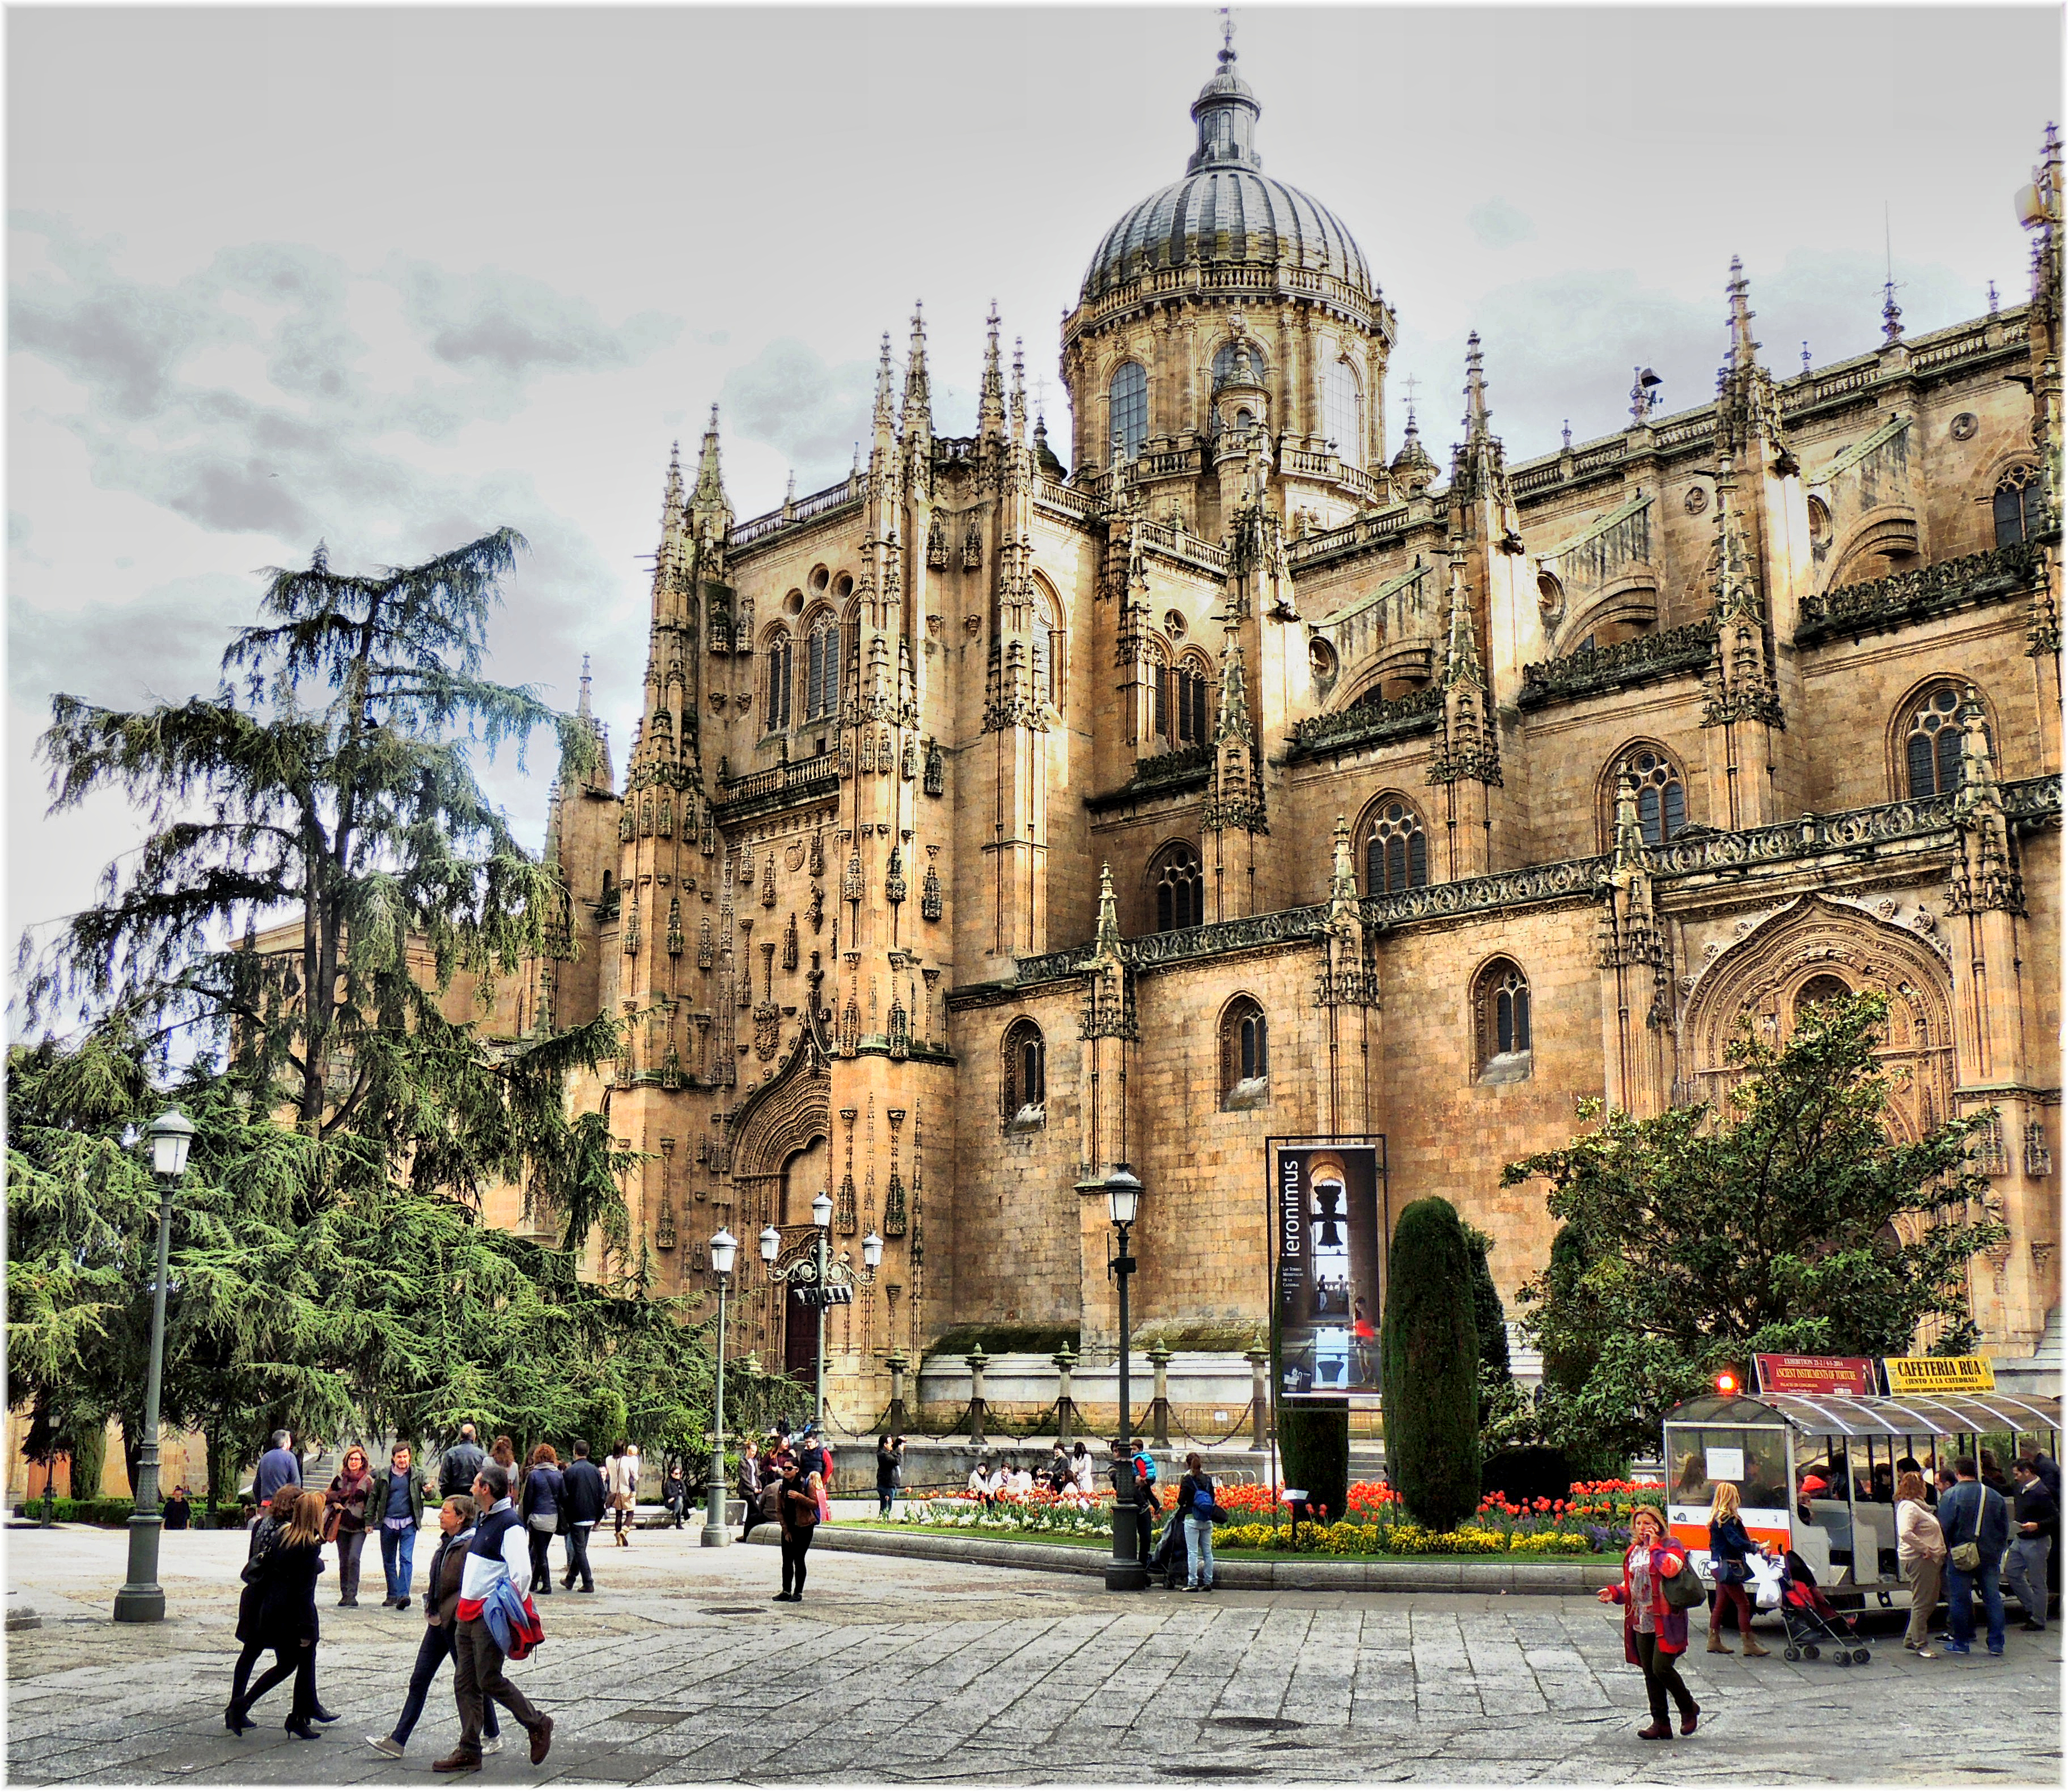
town, building, cityscape, plaza, landmark, church, cathedral, tourism, place of worship, town square, tours